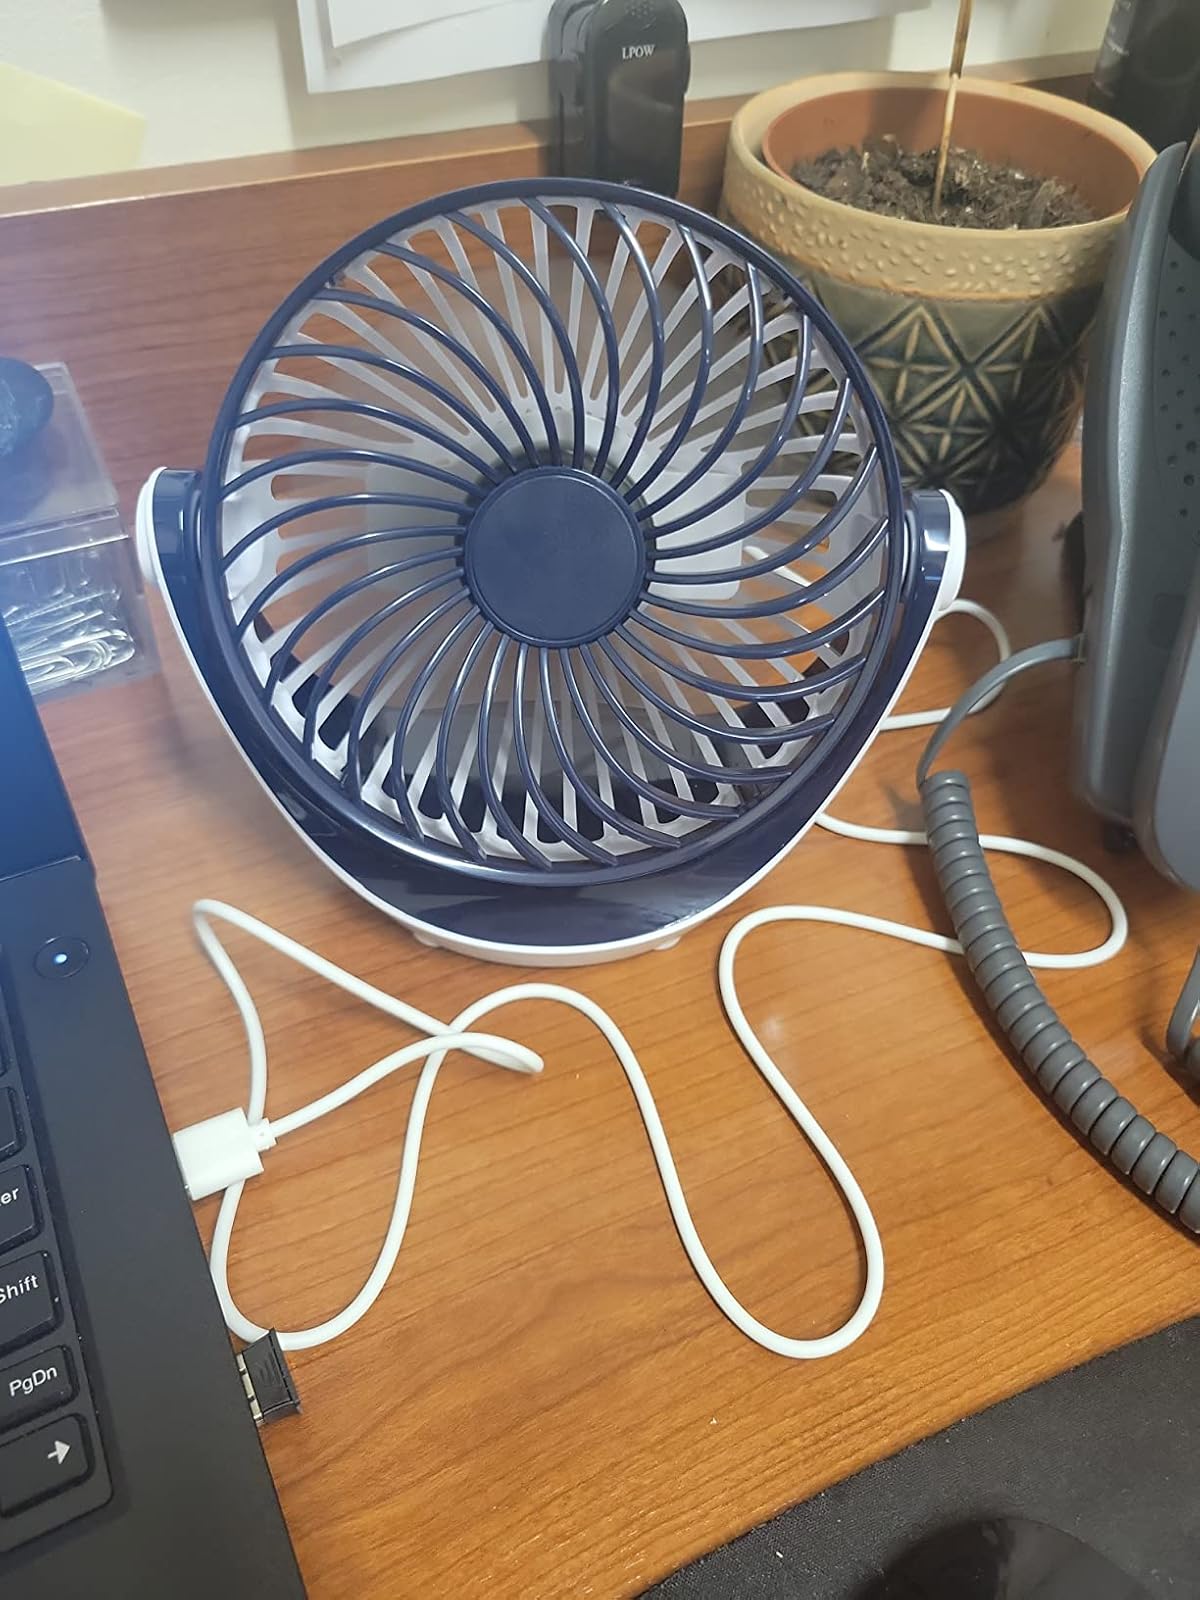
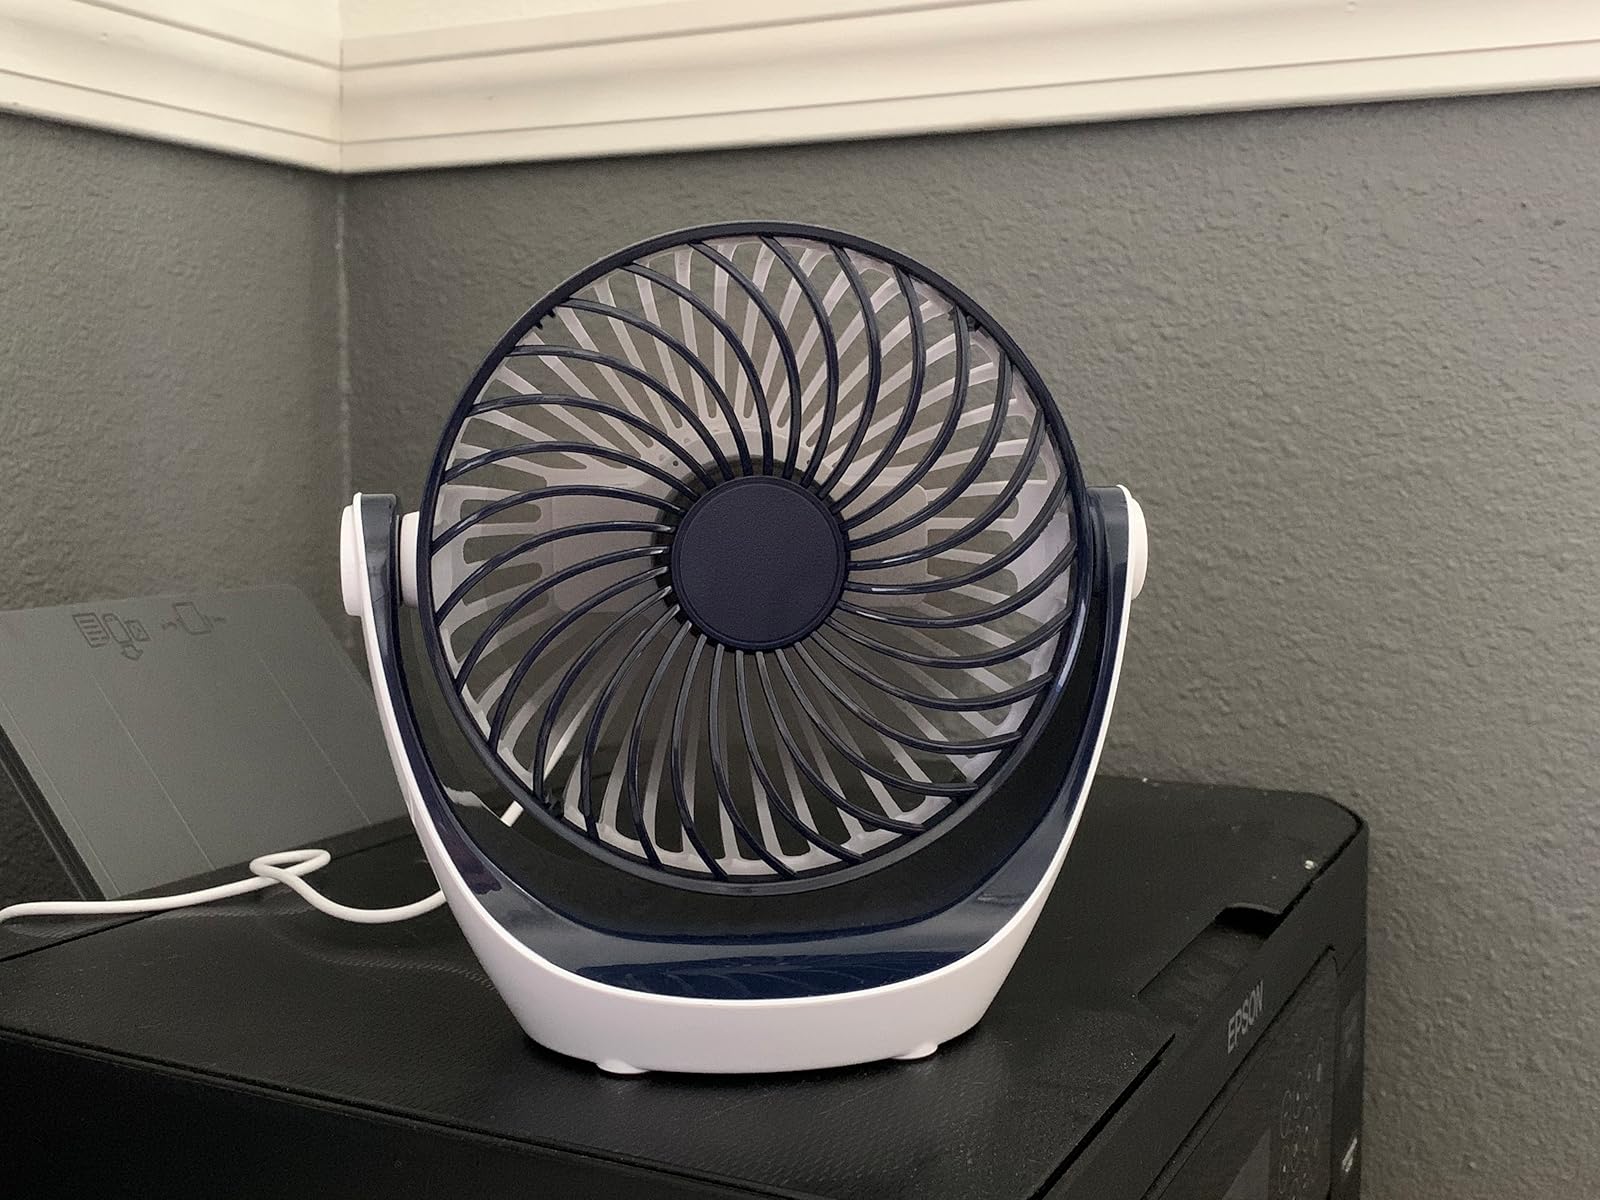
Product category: fan
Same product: yes